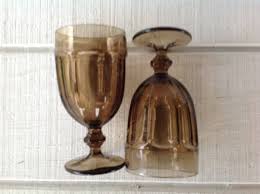
Waste category: glass